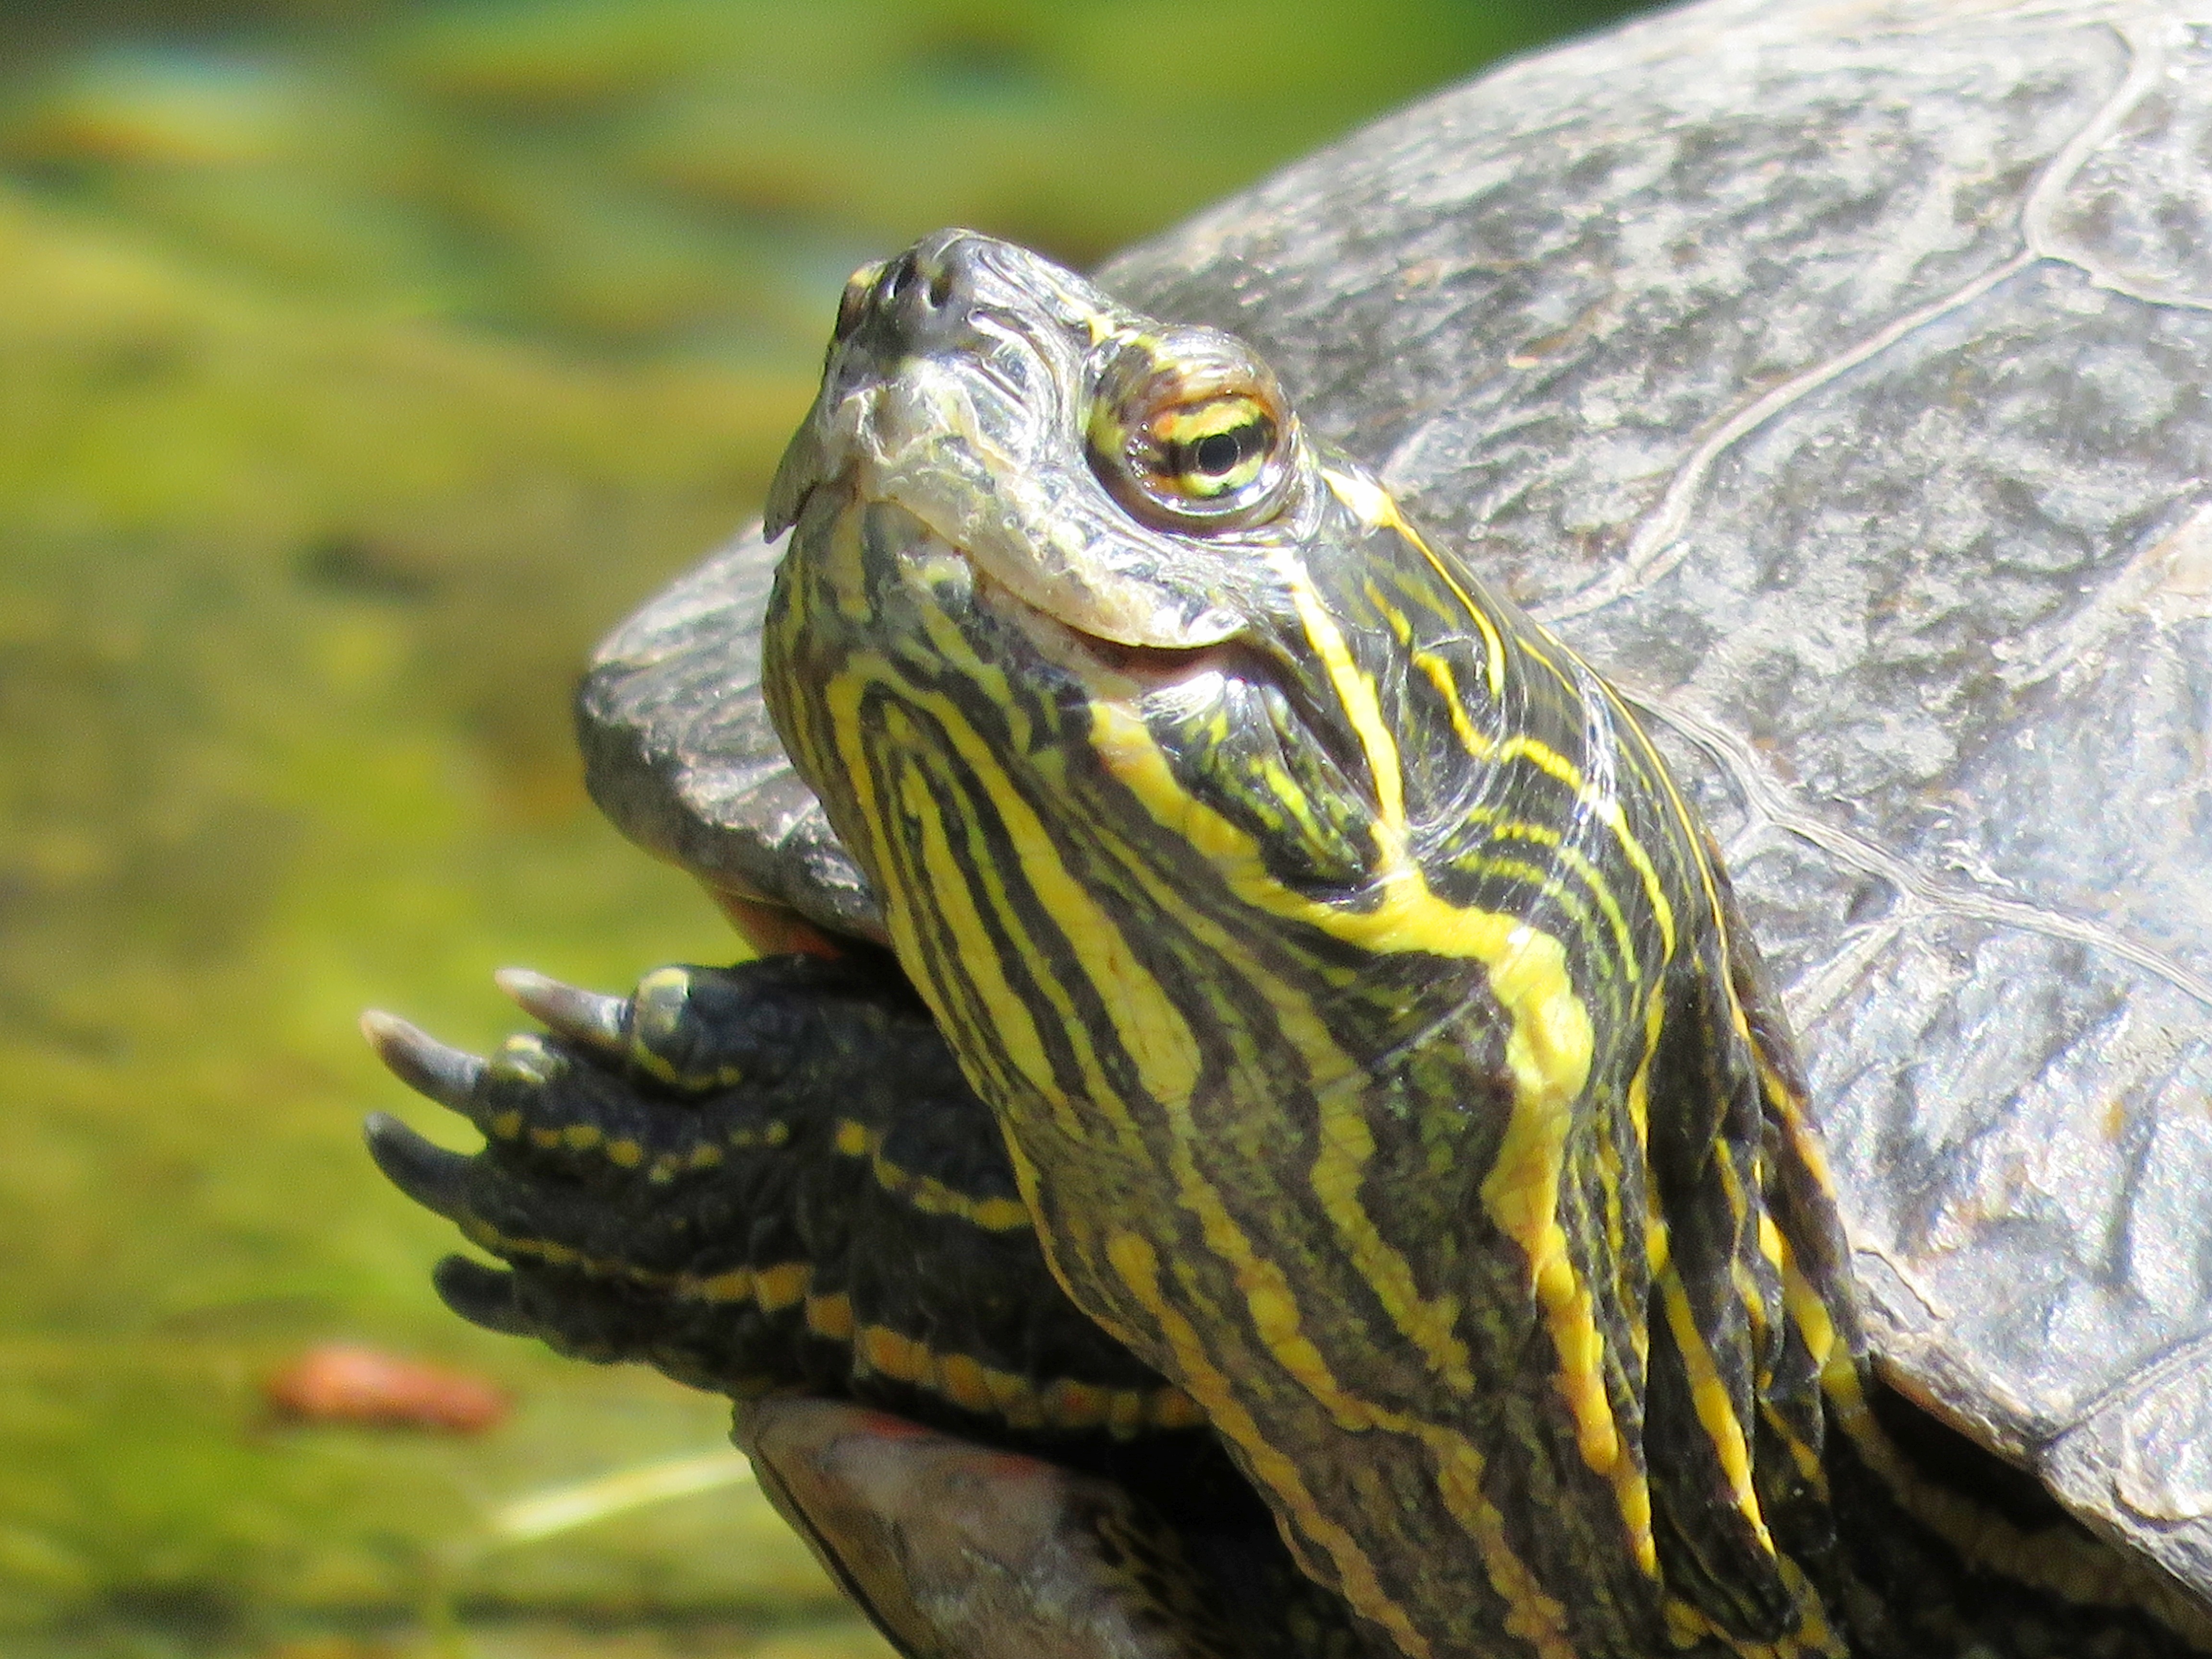
wildlife, green, biology, turtle, reptile, fauna, shell, close up, tortoise, vertebrate, box turtle, macro photography, common snapping turtle, turtle head, bullfrog, ranidae, emydidae